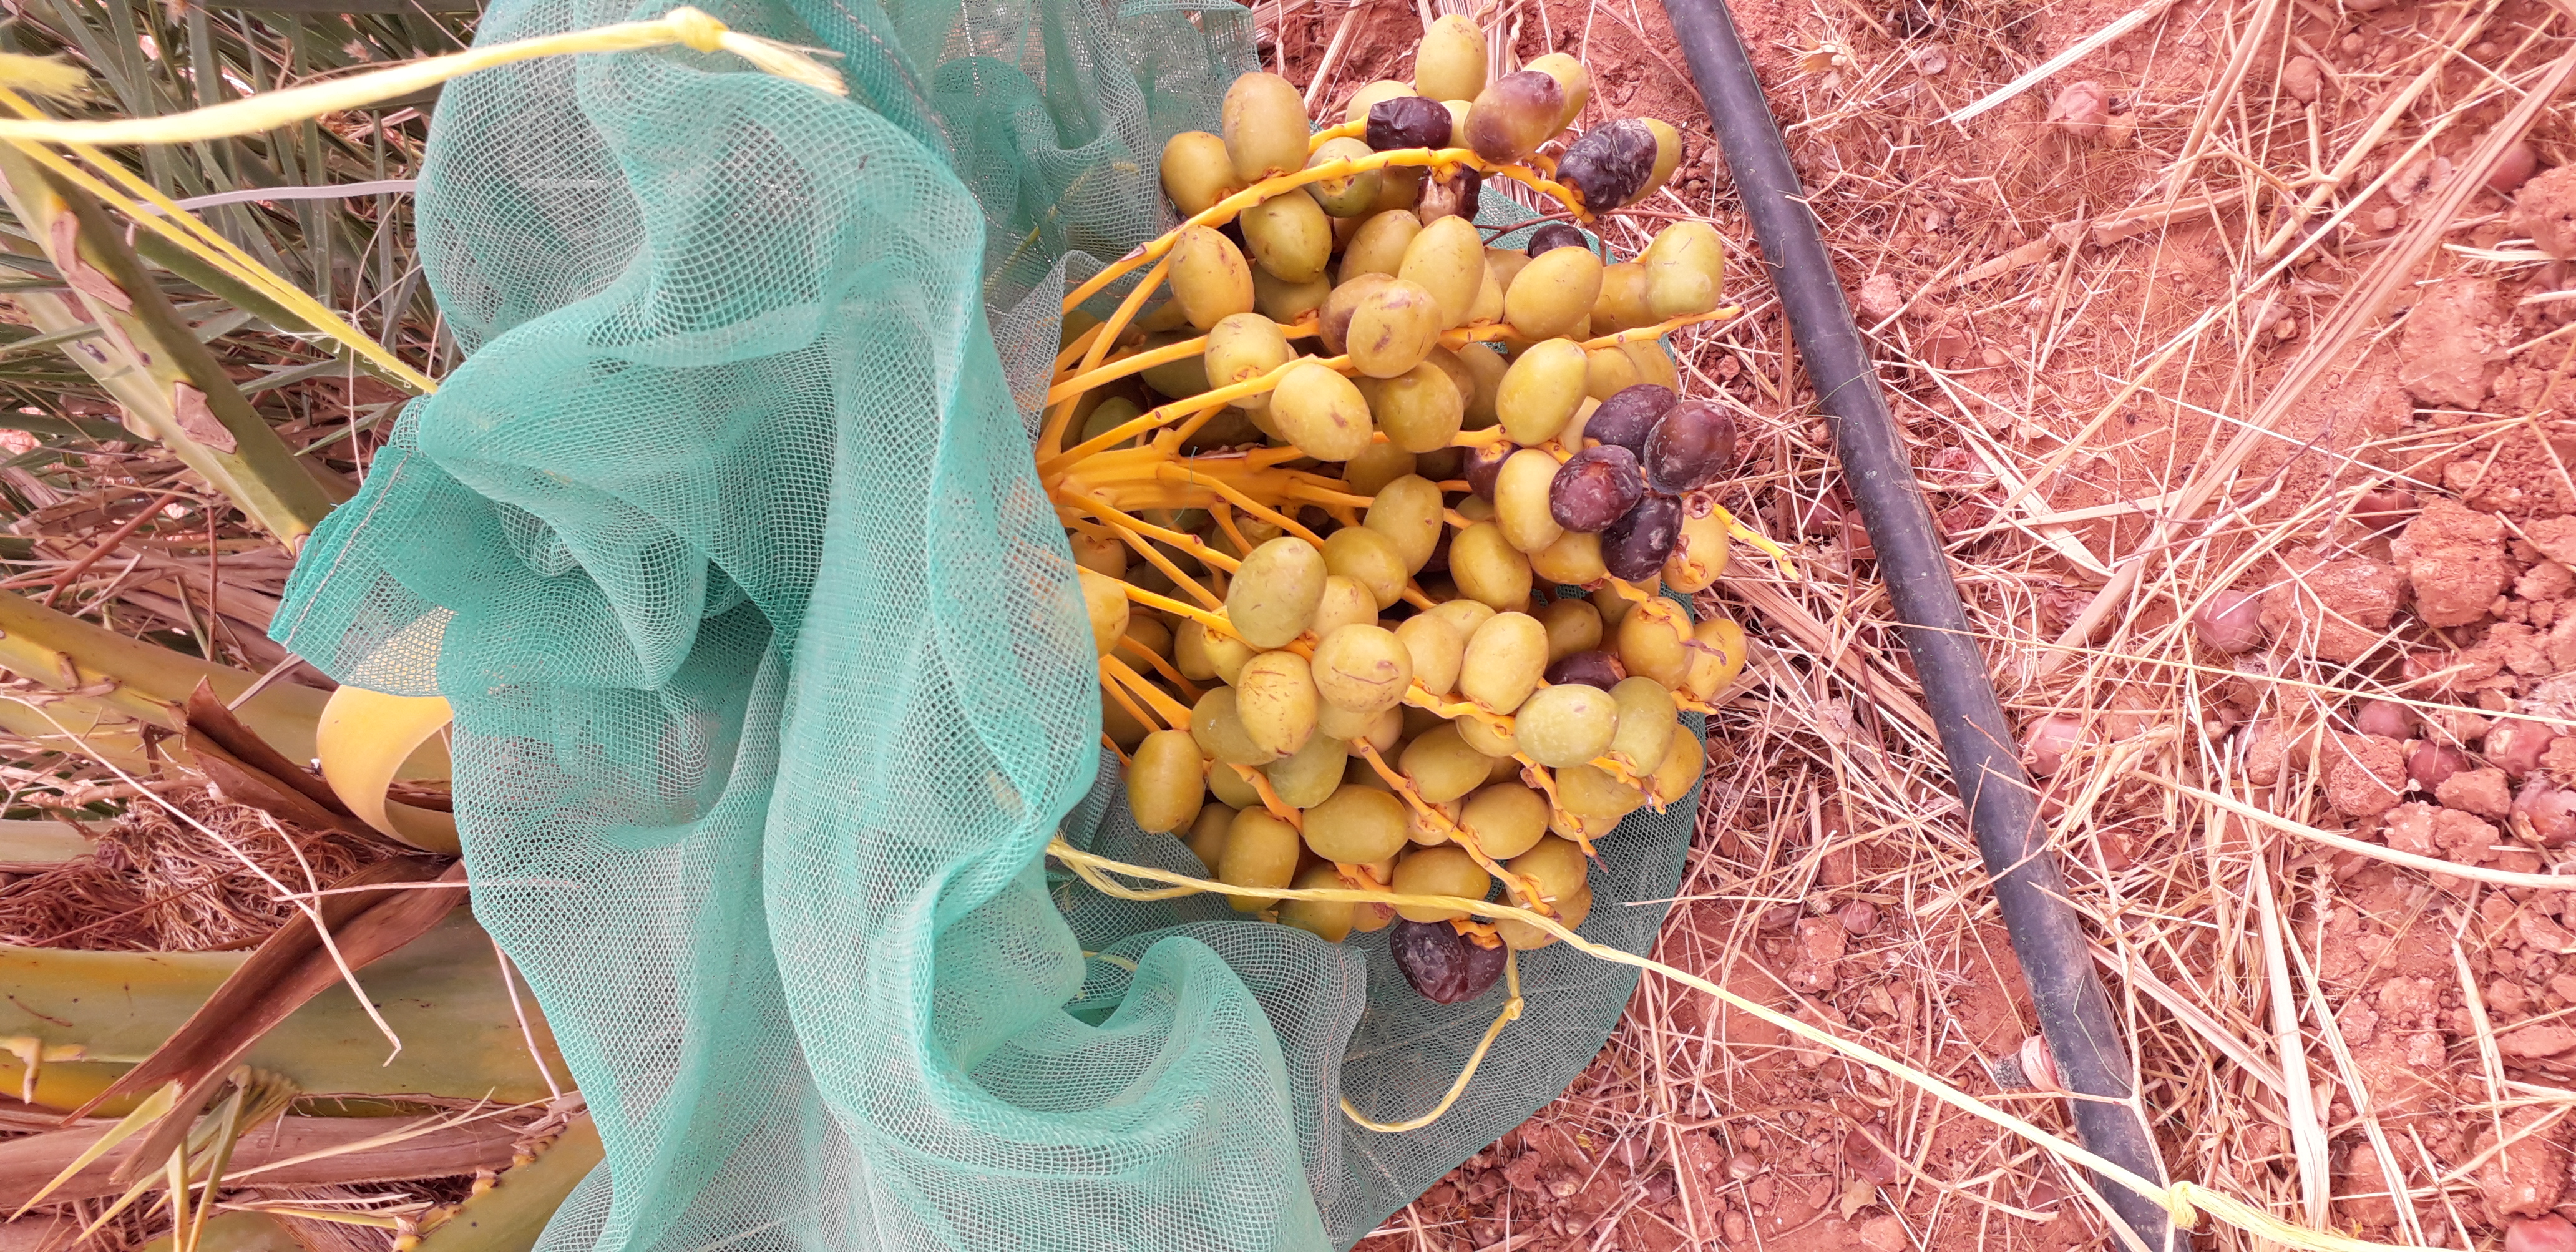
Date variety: kholt